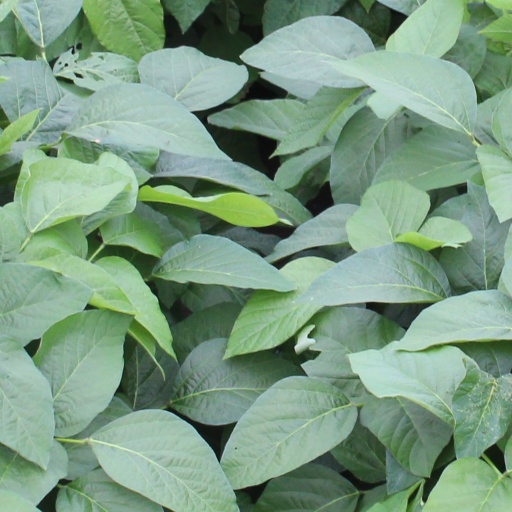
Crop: soybean